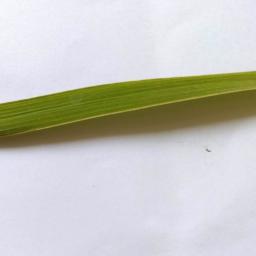
Label: Rice___Healthy